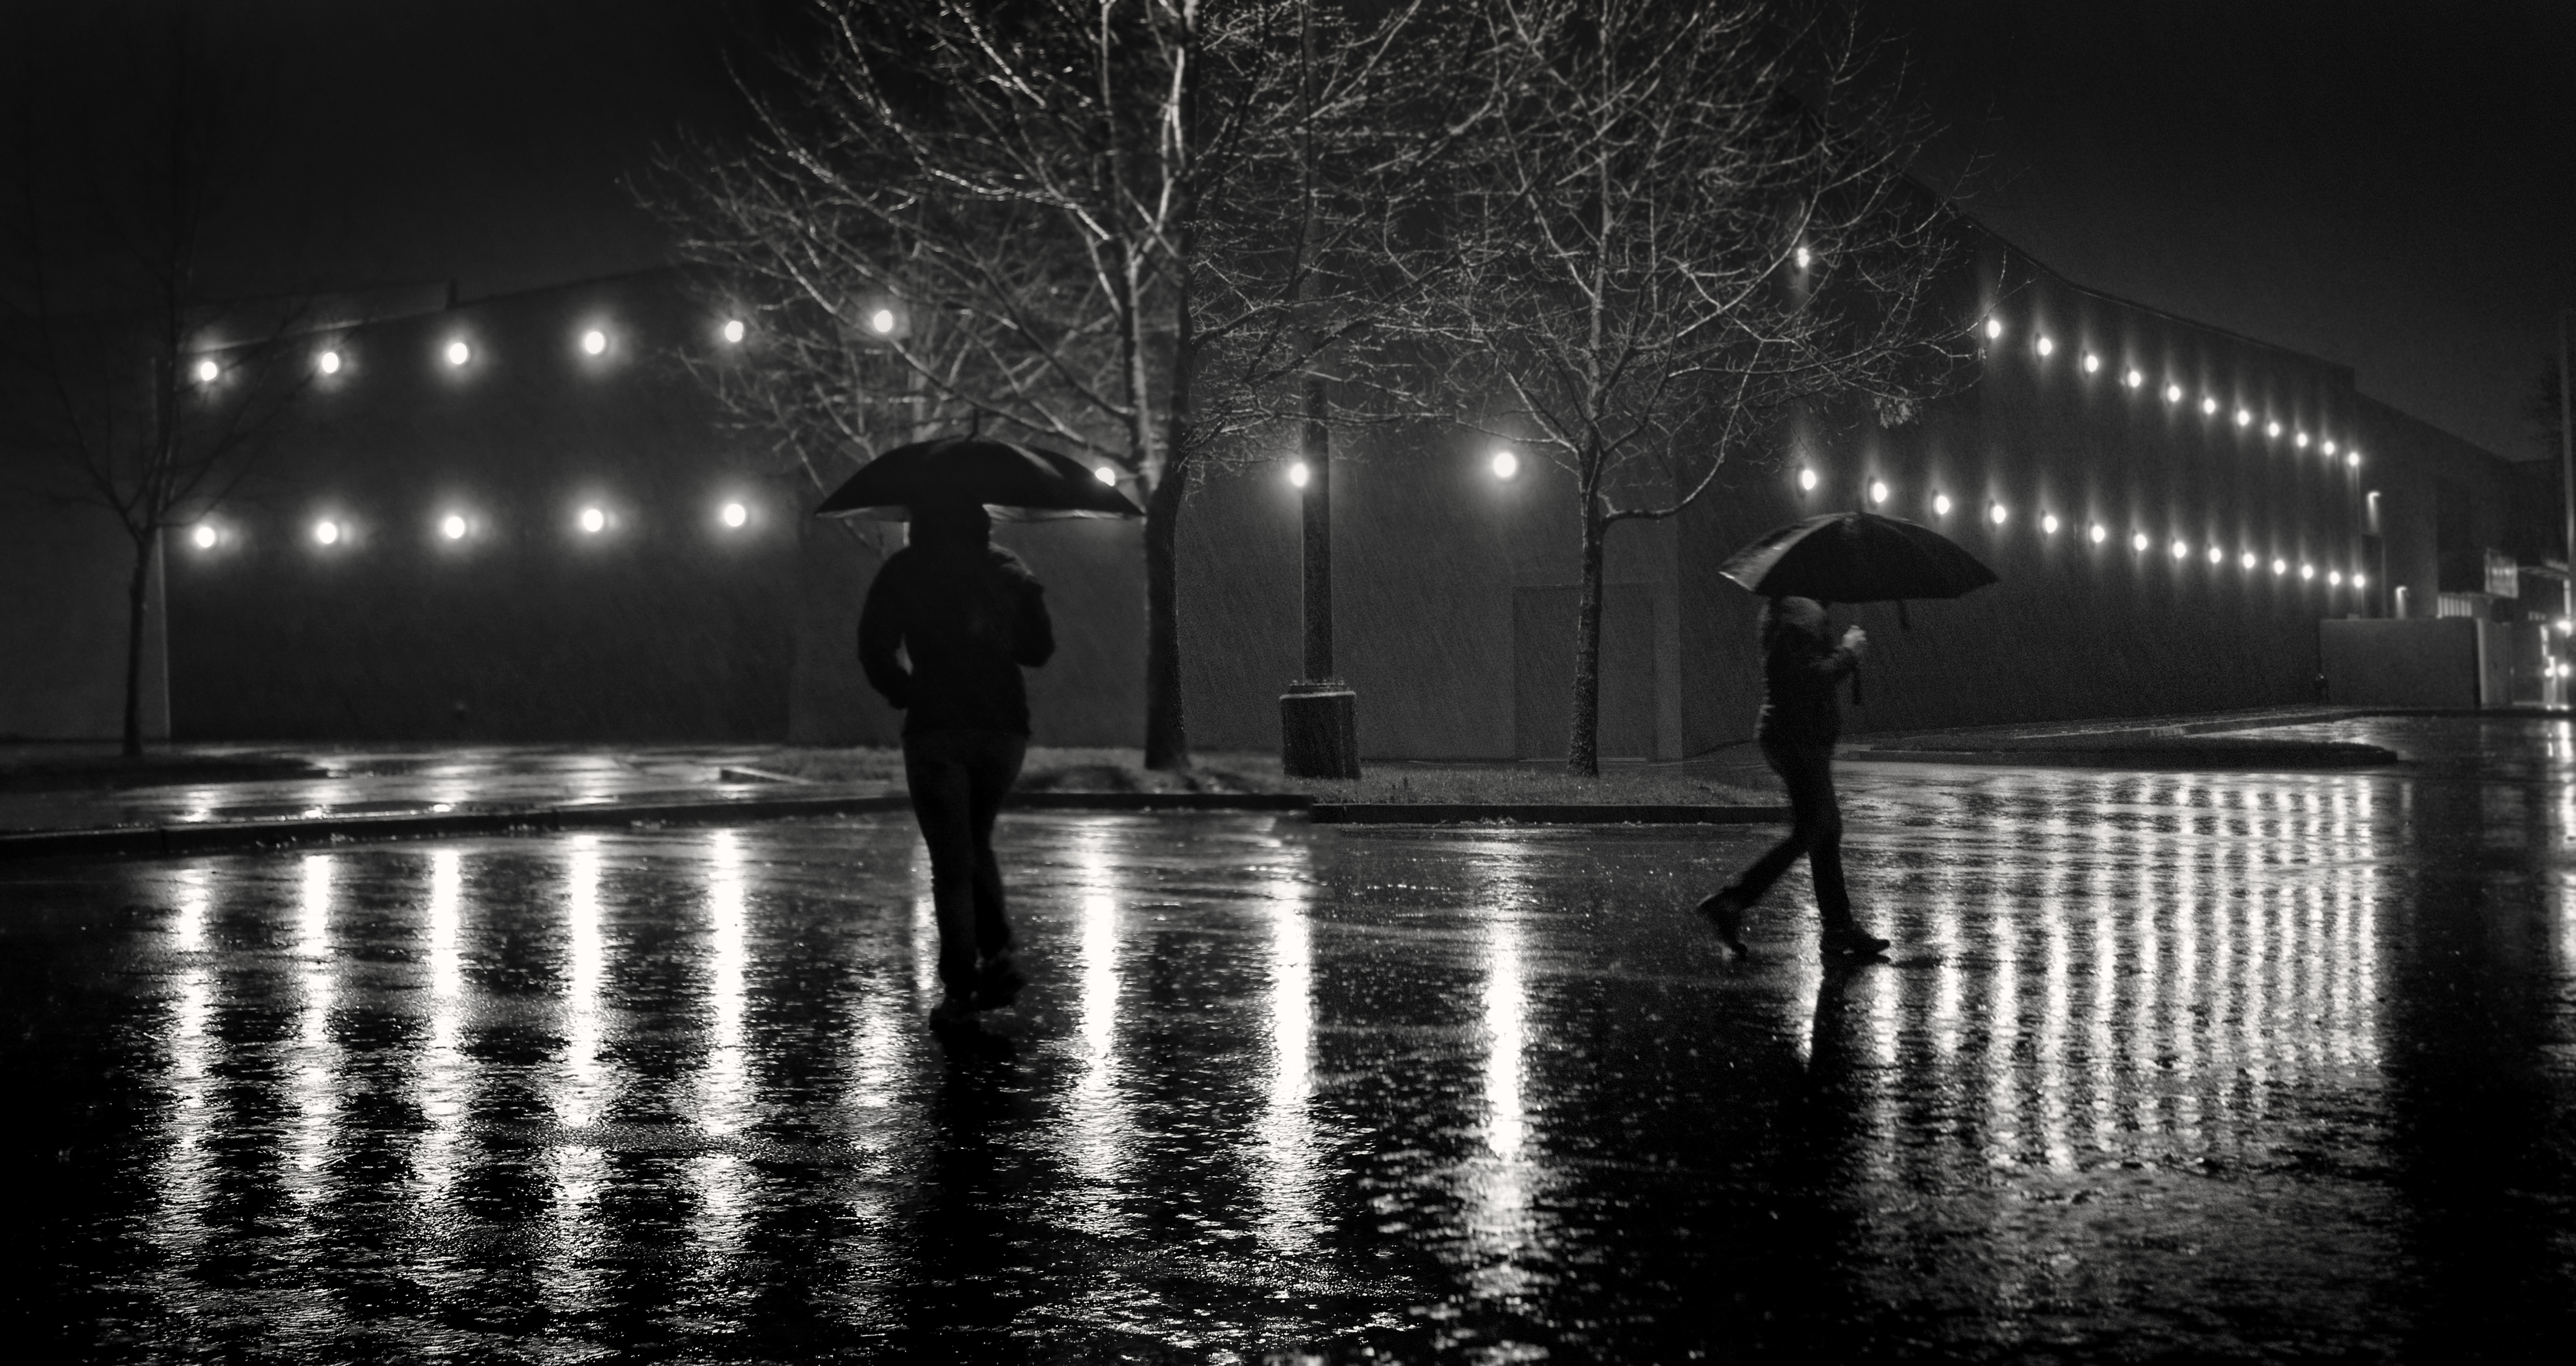
tree, winter, light, black and white, night, sunlight, rain, dark, evening, reflection, umbrella, darkness, street light, monochrome, lighting, bw, noir, midnight, hss, sliderssunday, absurdist, monochrome photography